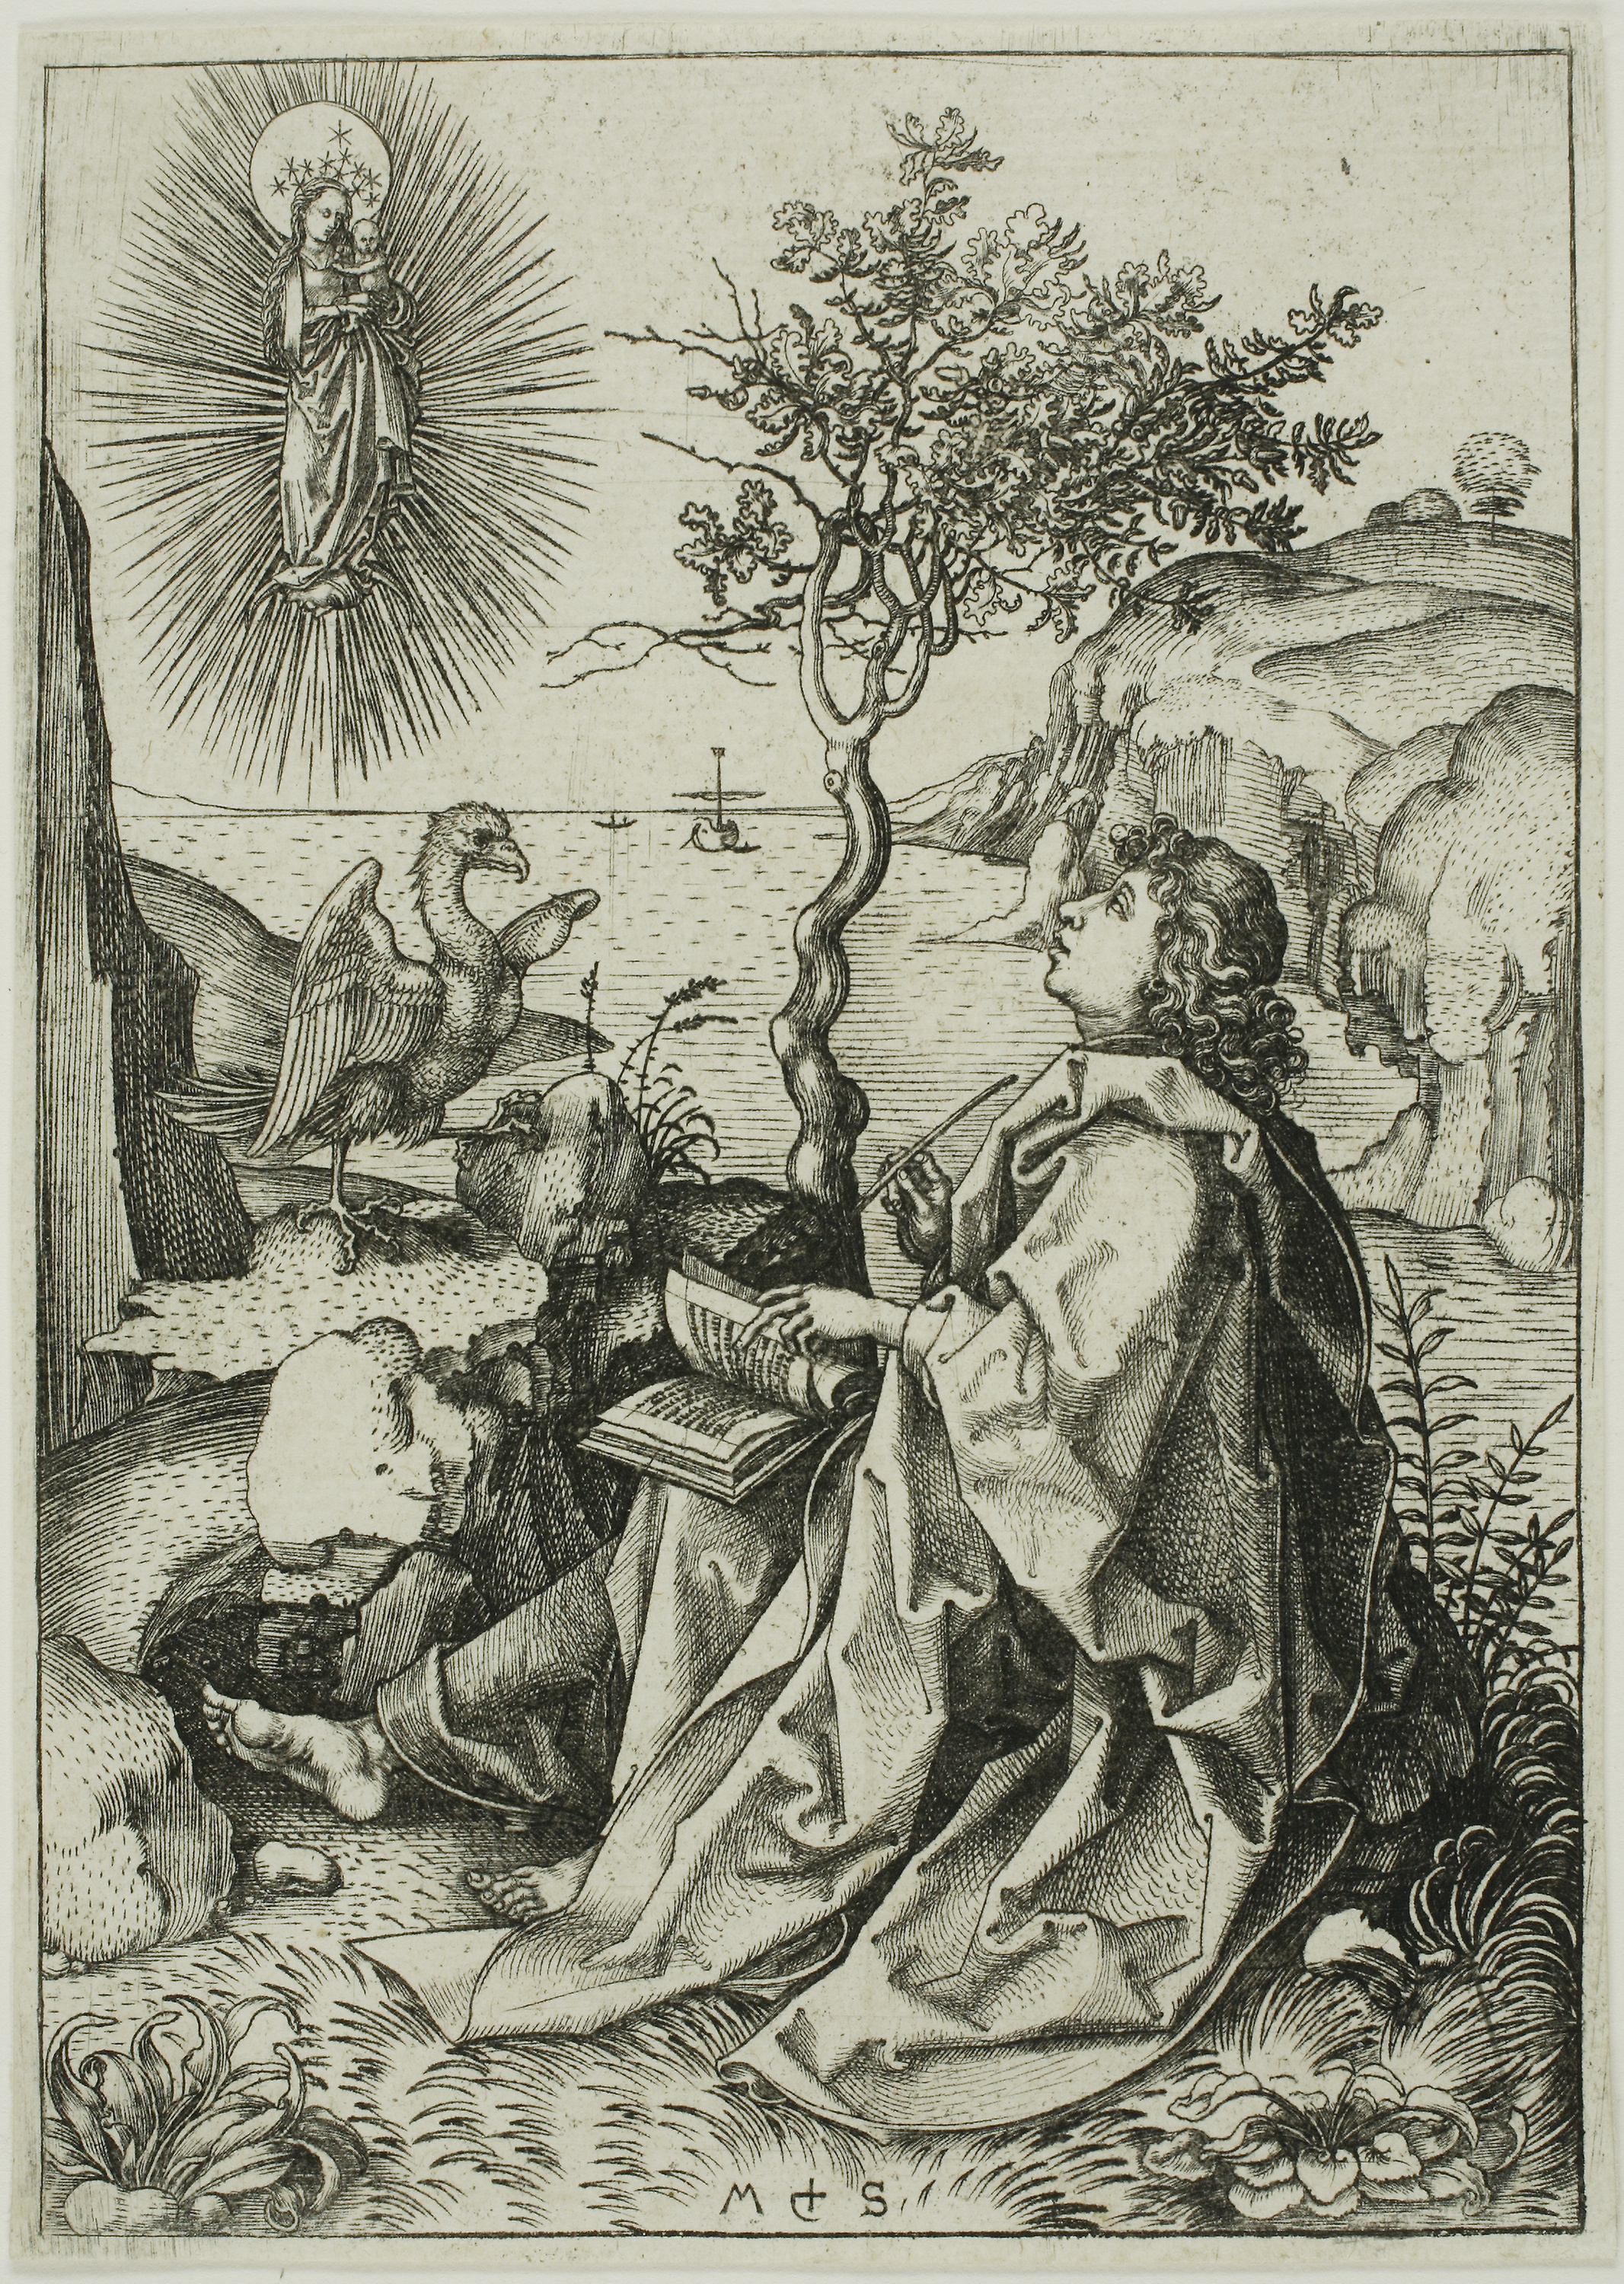
mammal, art, tree, history, black and white, mythology, illustration, printmaking, visual arts, artwork, fictional character, drawing, plant